Philippe Berterottière

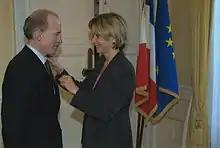
Berterottière receiving the Order of Merit from Minister Pécresse

Philippe Bruno Berterottière is a French businessman, Chevalier (Knight) Ordre du Mérite and Chevalier (Knight) Légion d'honneur for his contributions to France. He is currently the chairman and CEO of Gaztransport & Technigaz.